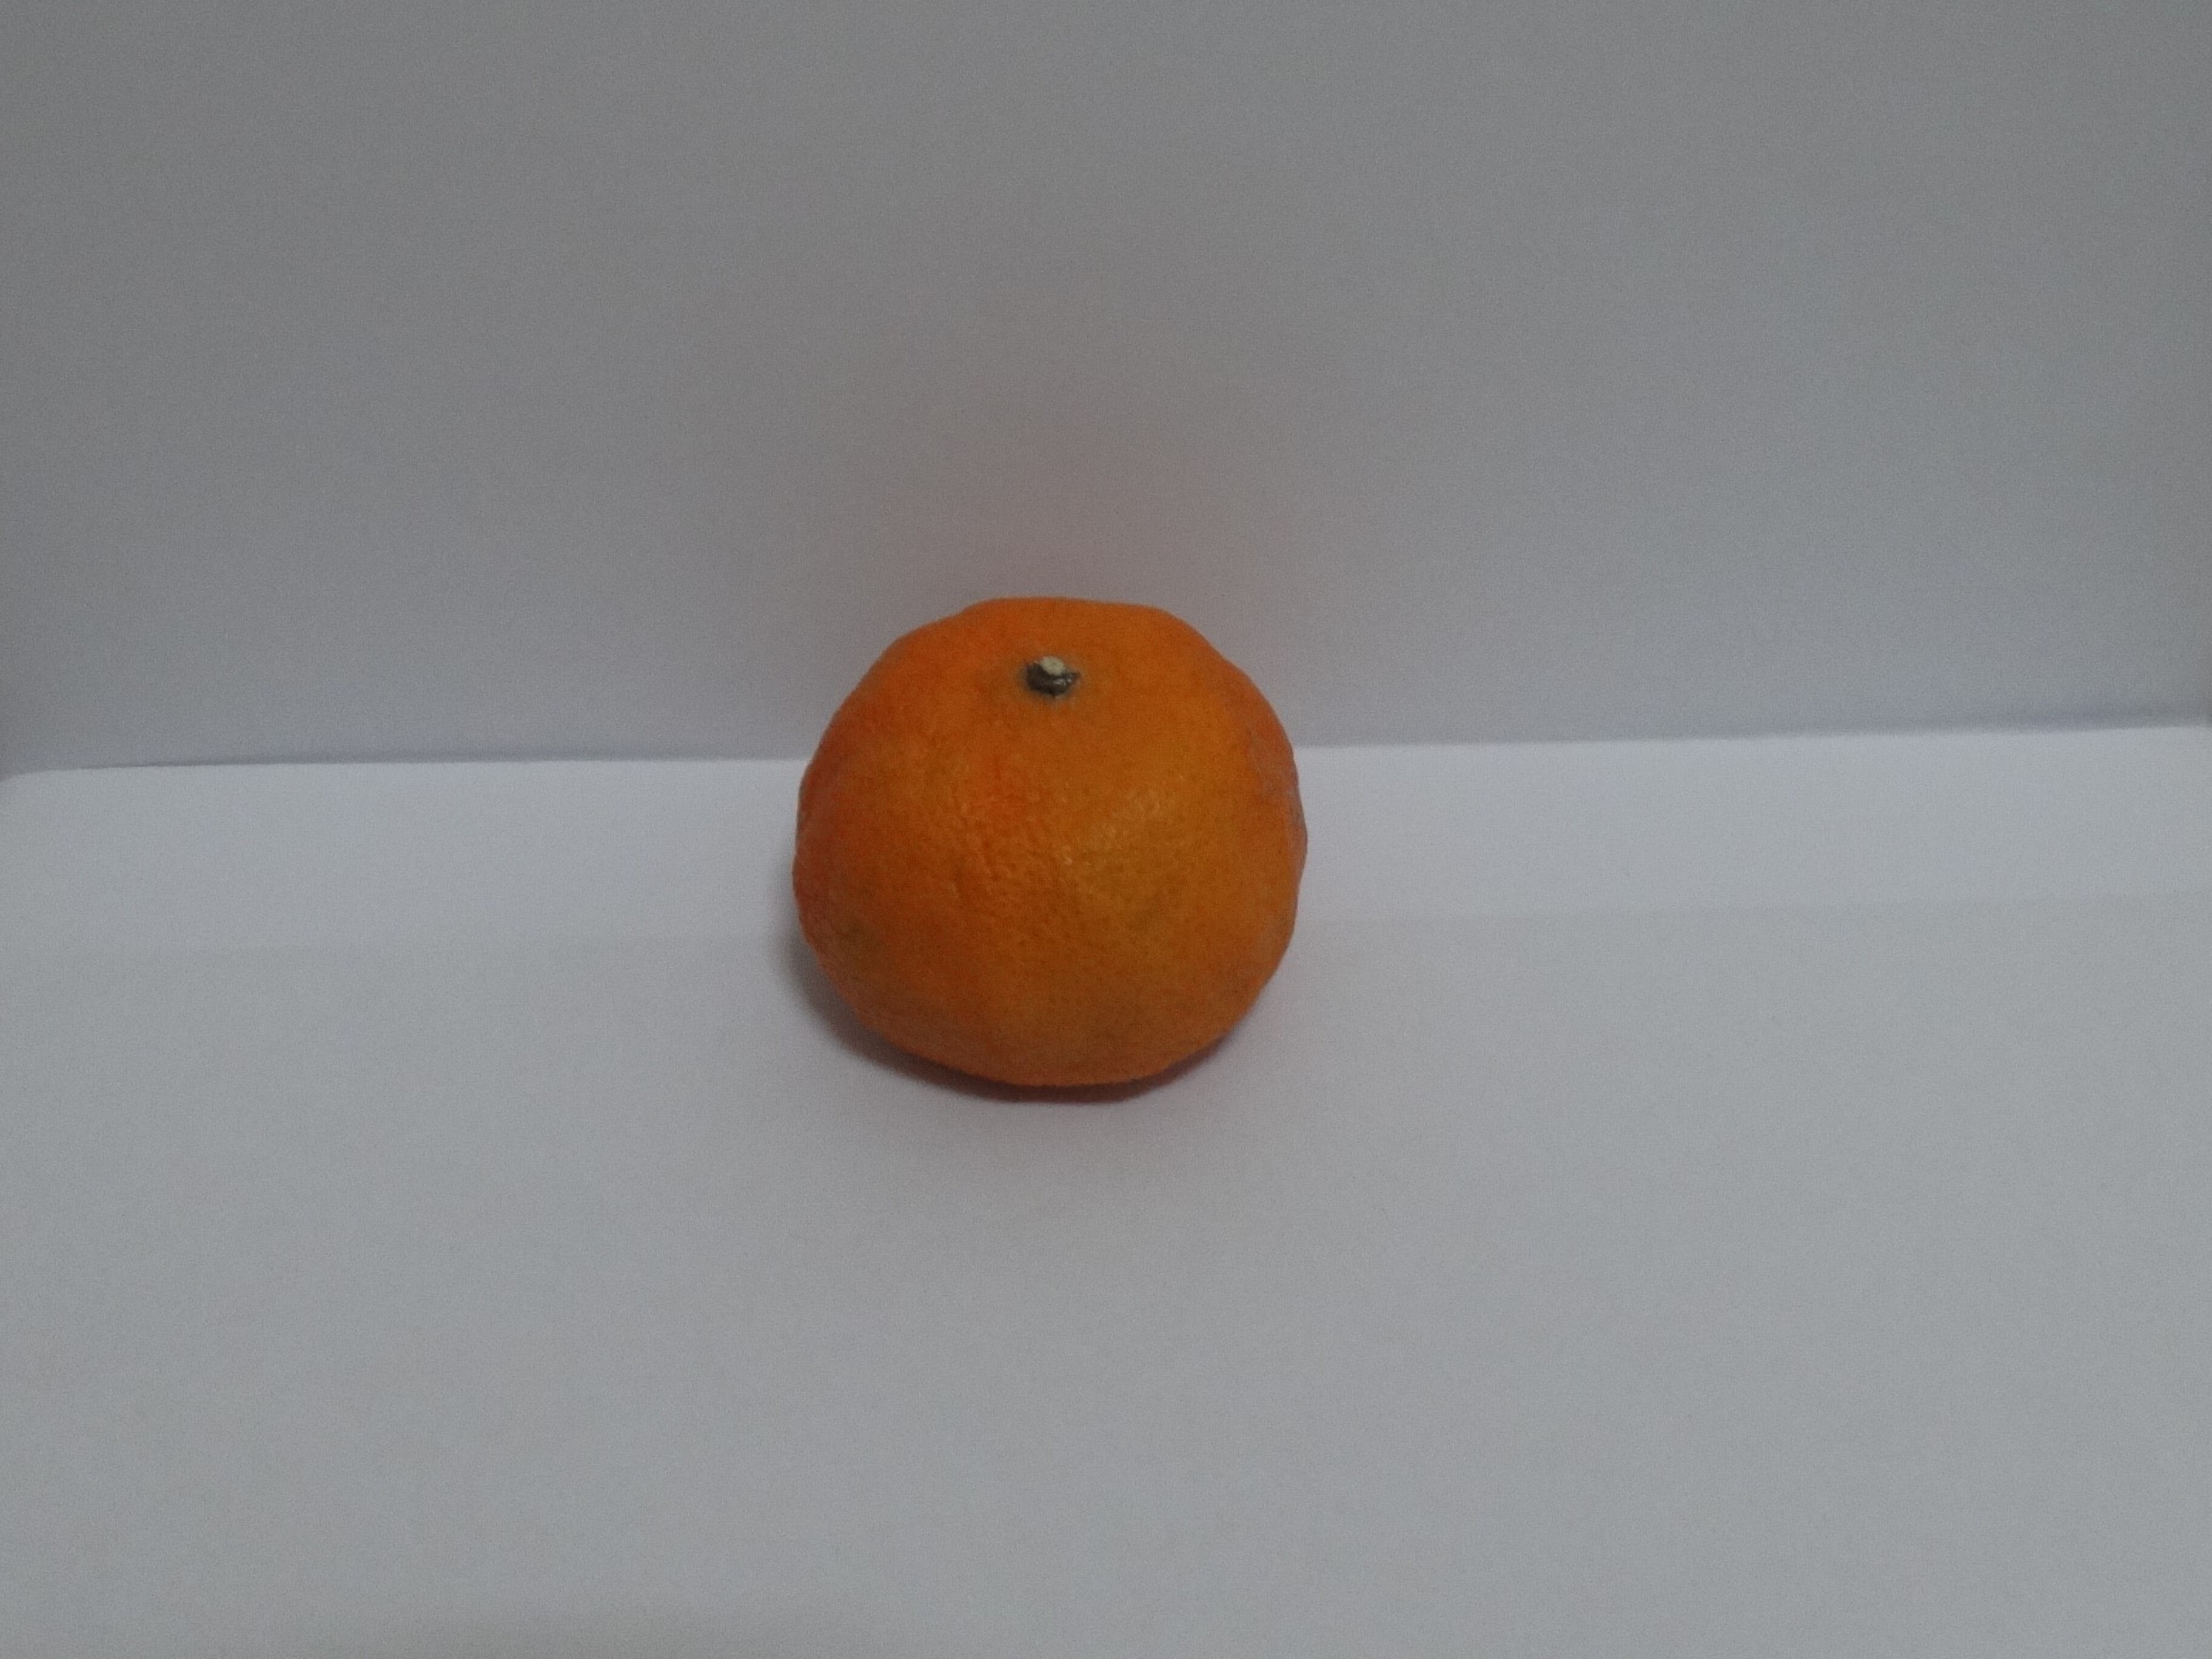
Citrus fruit variety: murcott